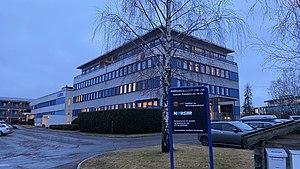
Le NORSAR ou Norwegian Seismic Array est créé en 1968 dans le cadre de l'accord américano-norvégien sur le détection de tremblements de terre et d'explosions nucléaires. NORSAR est le premier site non-américain à rejoindre ARPANET en 1973. Depuis 1999, NORSAR est une fondation de recherche indépendante.